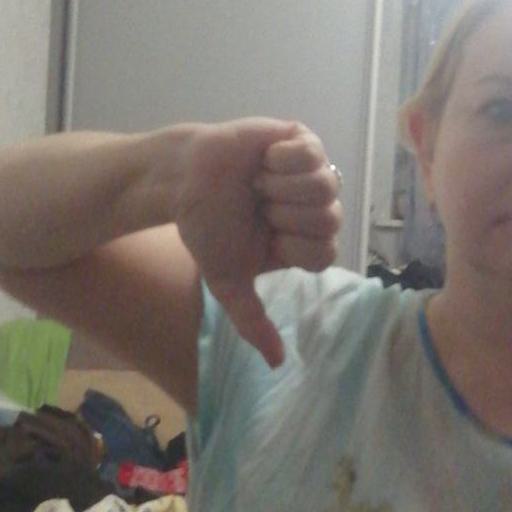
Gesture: dislike